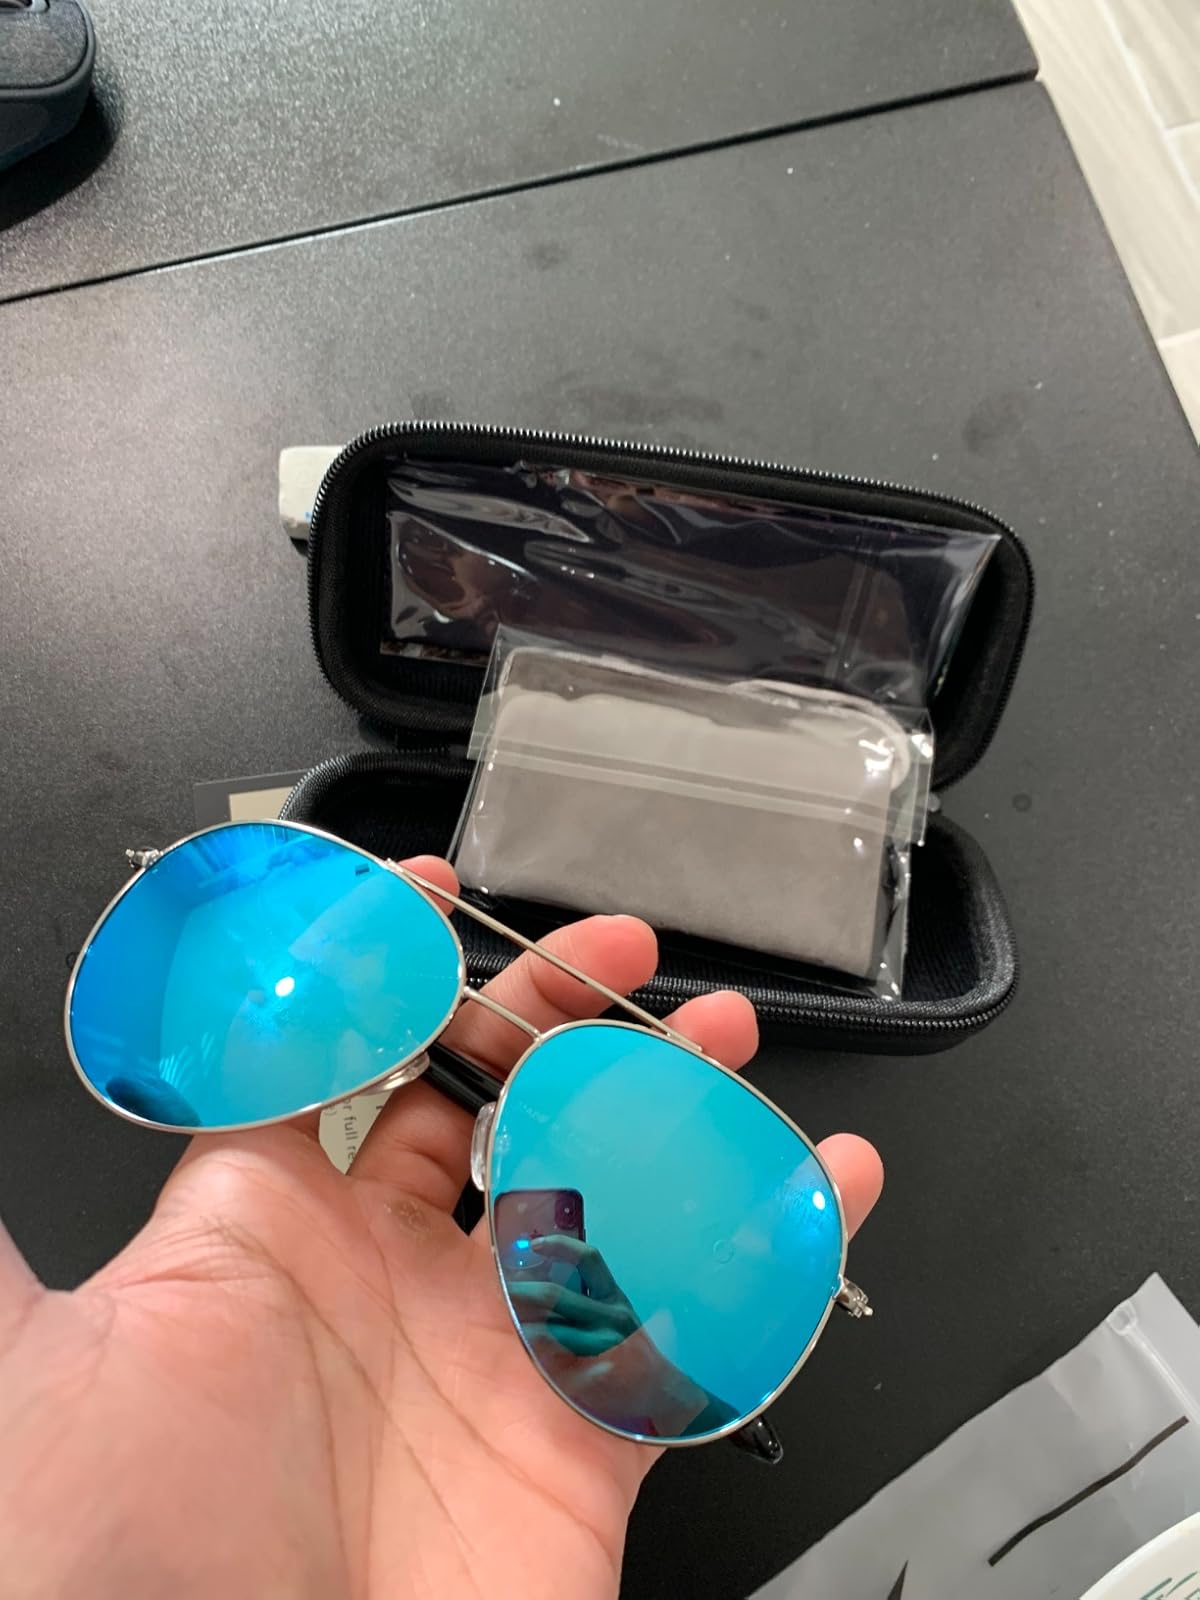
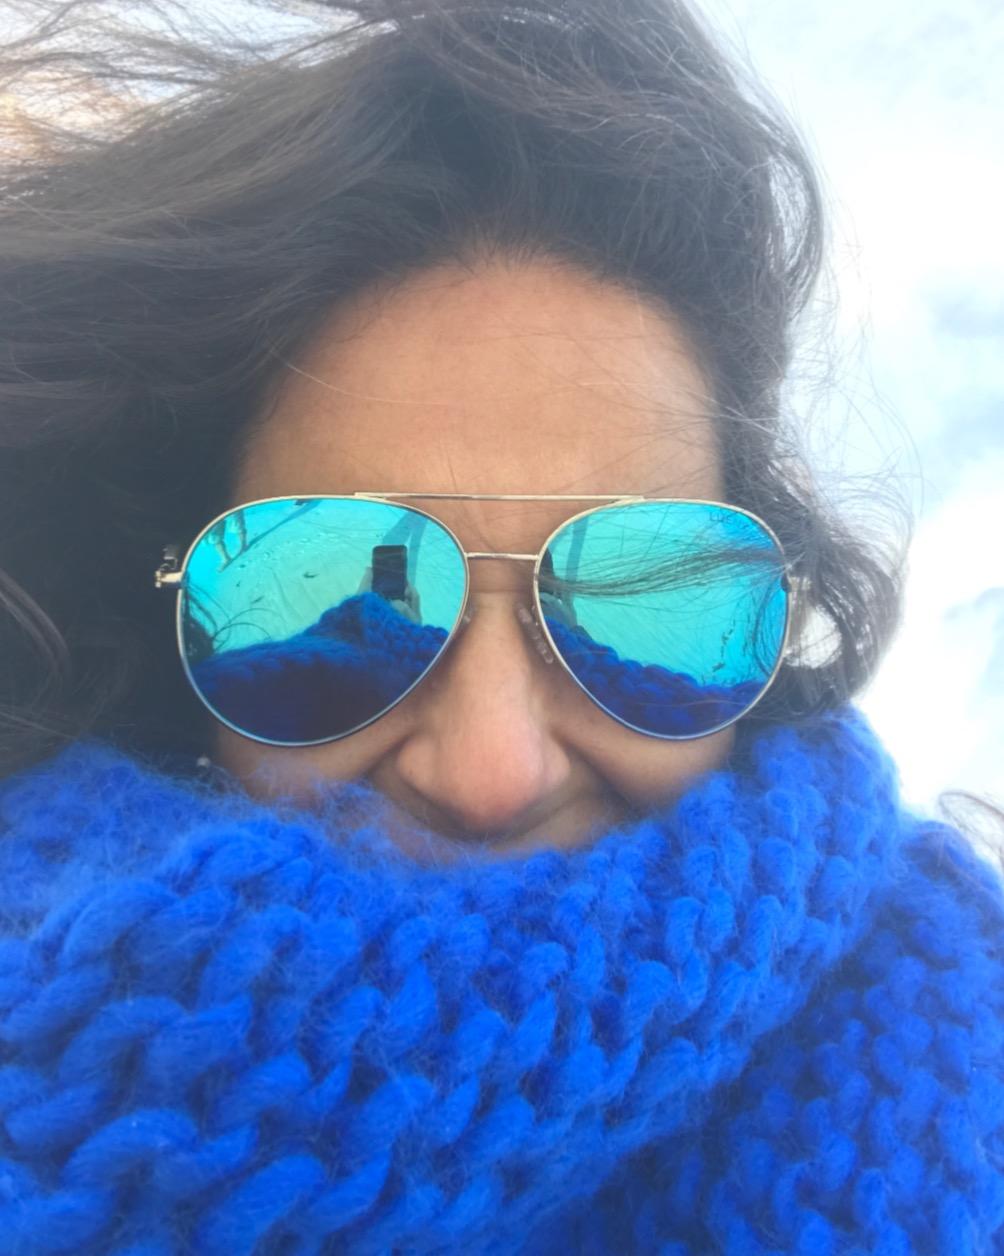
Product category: accessories_sunglasses
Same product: yes